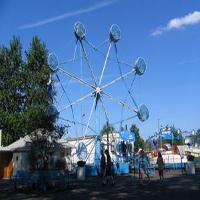
Weather: sun or clear